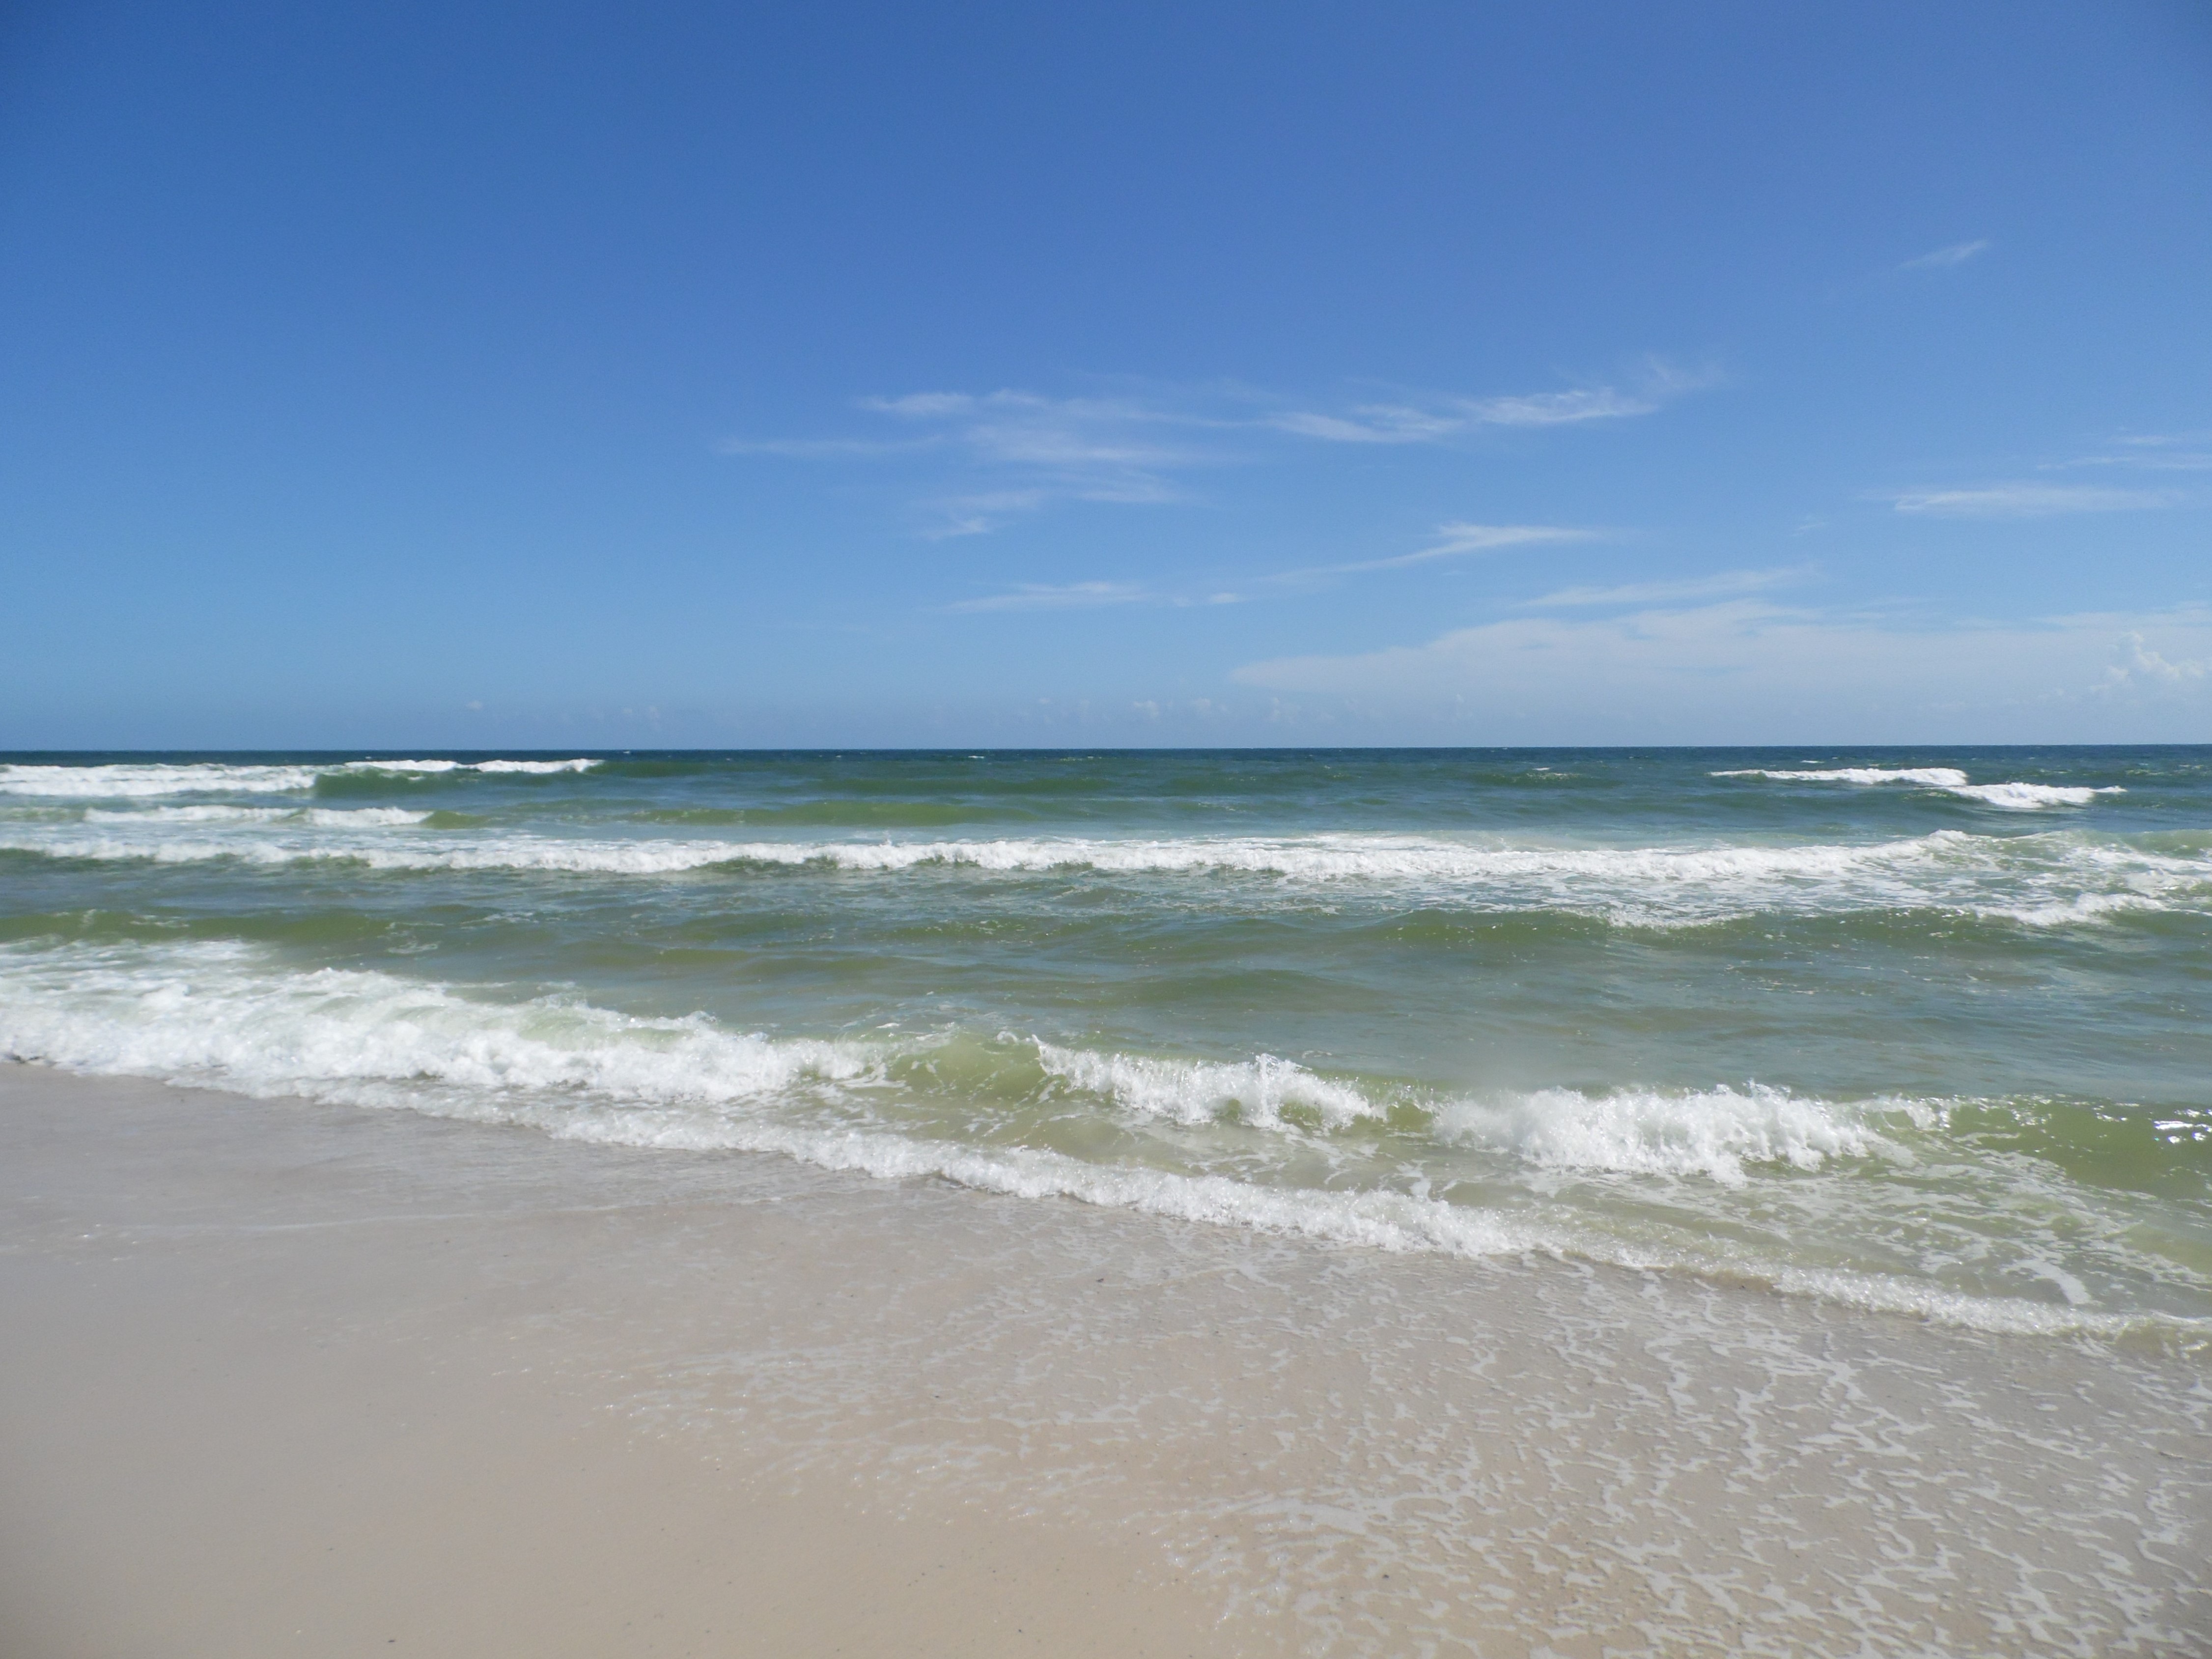
beach, sea, coast, water, nature, sand, ocean, horizon, sky, shore, wave, wet, tide, vacation, seaside, foam, surf, splash, seascape, blue, body of water, outdoors, waves, wind wave